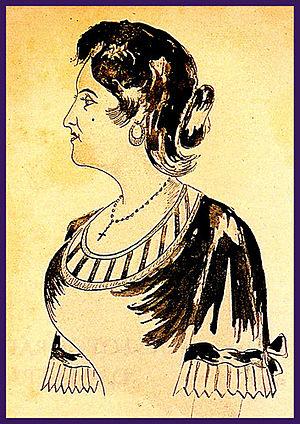
Maria Severa Onofriana Lisbonne, 1820 — Lisbonne, 30 novembre 1846 fut une chanteuse portugaise, considérée comme la créatrice du genre du fado. Elle est également connue sous le nom de Maria Severa ou sous le diminutif de A Severa.